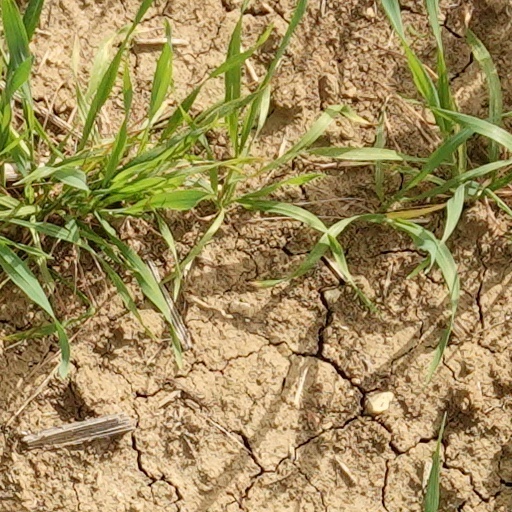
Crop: wheat